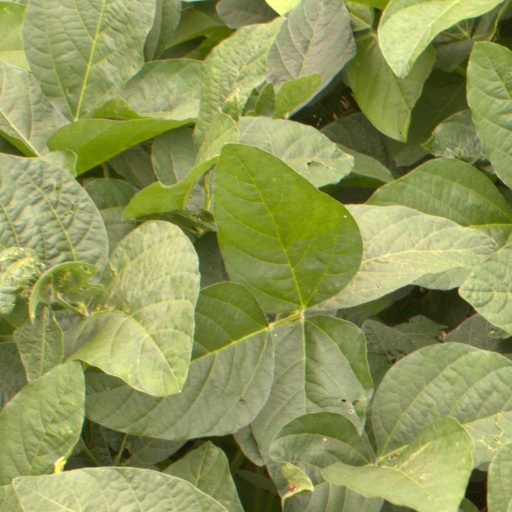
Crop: soybean